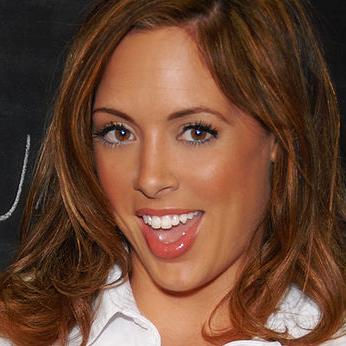
Age: 30